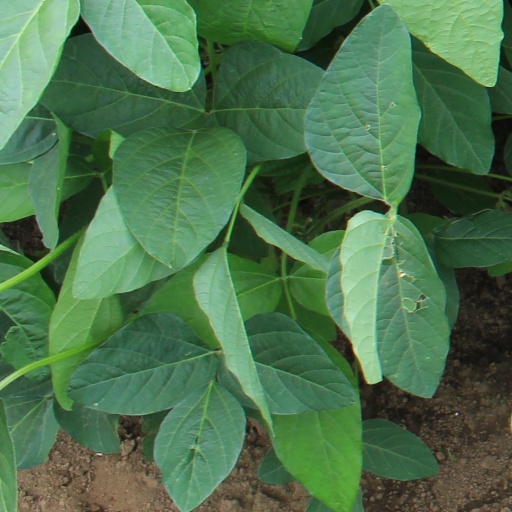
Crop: soybean